Kfar Chabad

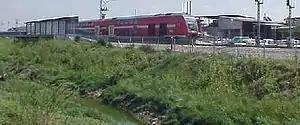
Kfar Chabad railway station

Kfar Chabad has a railway station served by trains on the line between Binyamina and Ashkelon. It was built in 1952 and rebuilt in 1999.